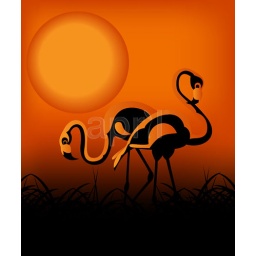
Kind of Urban Art Flamingo in the sunset between black and orange color